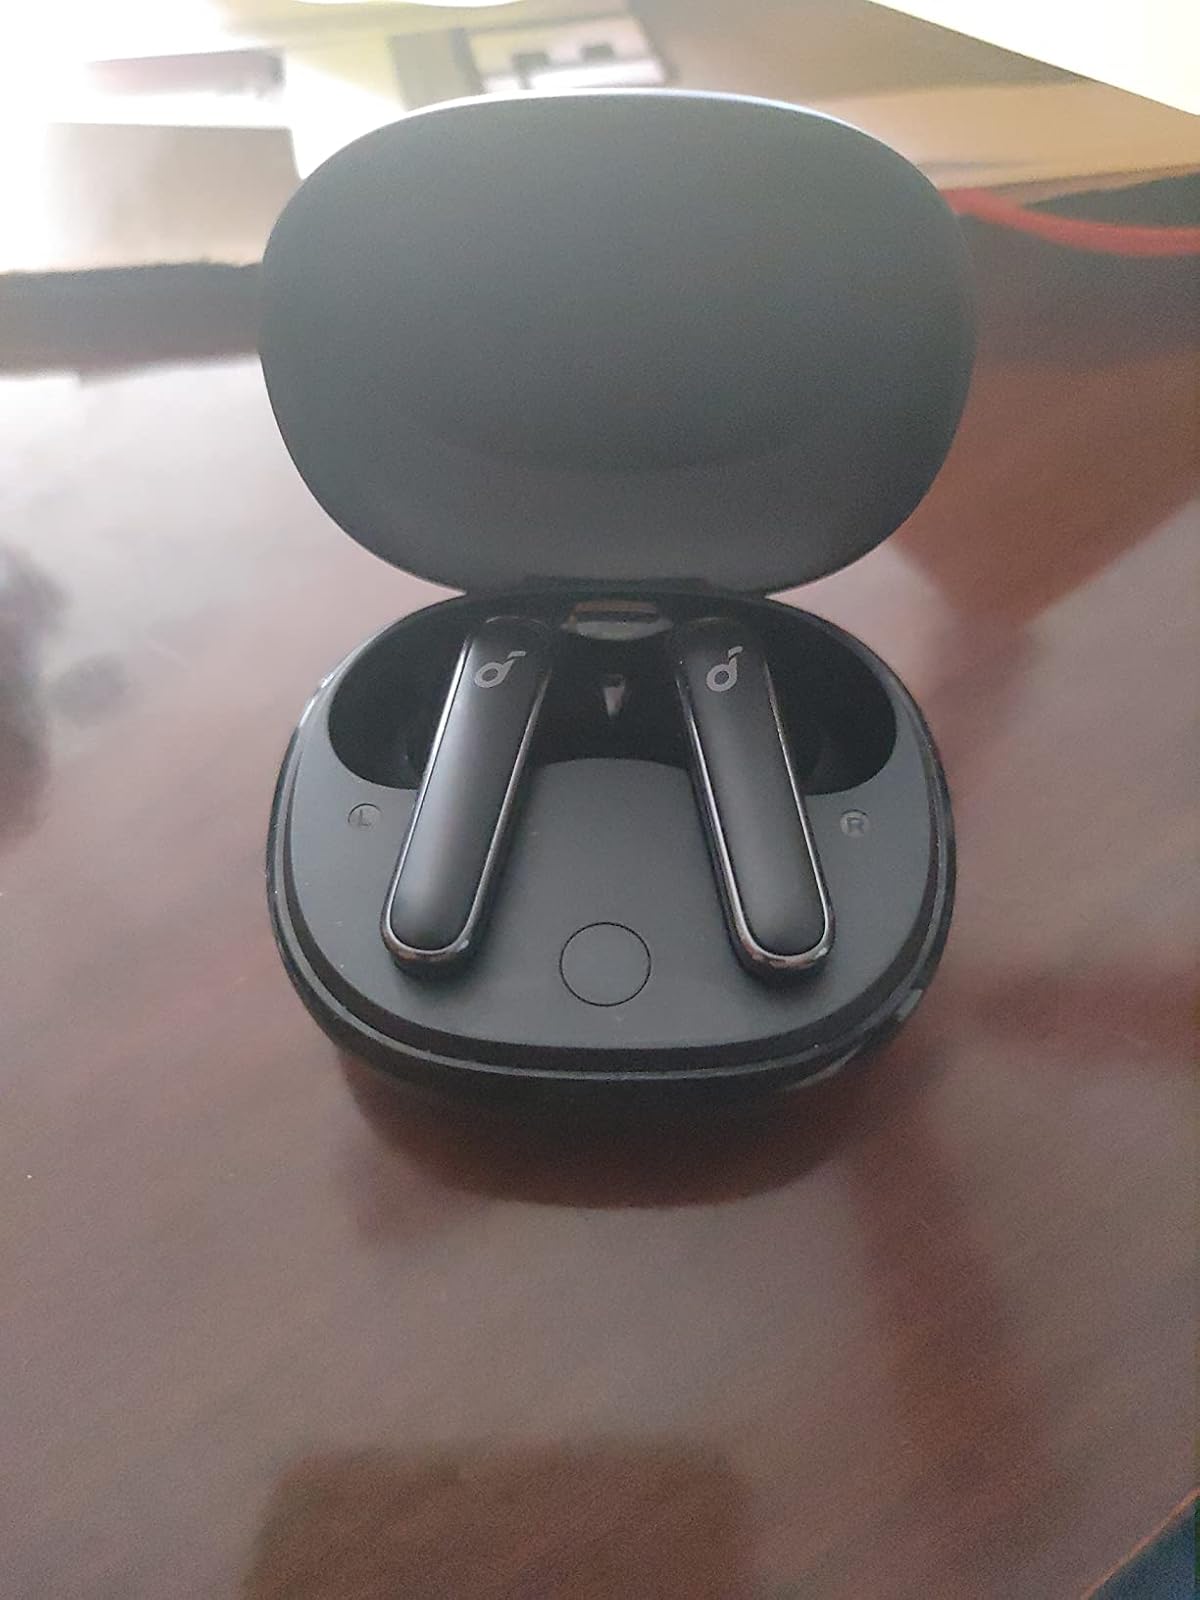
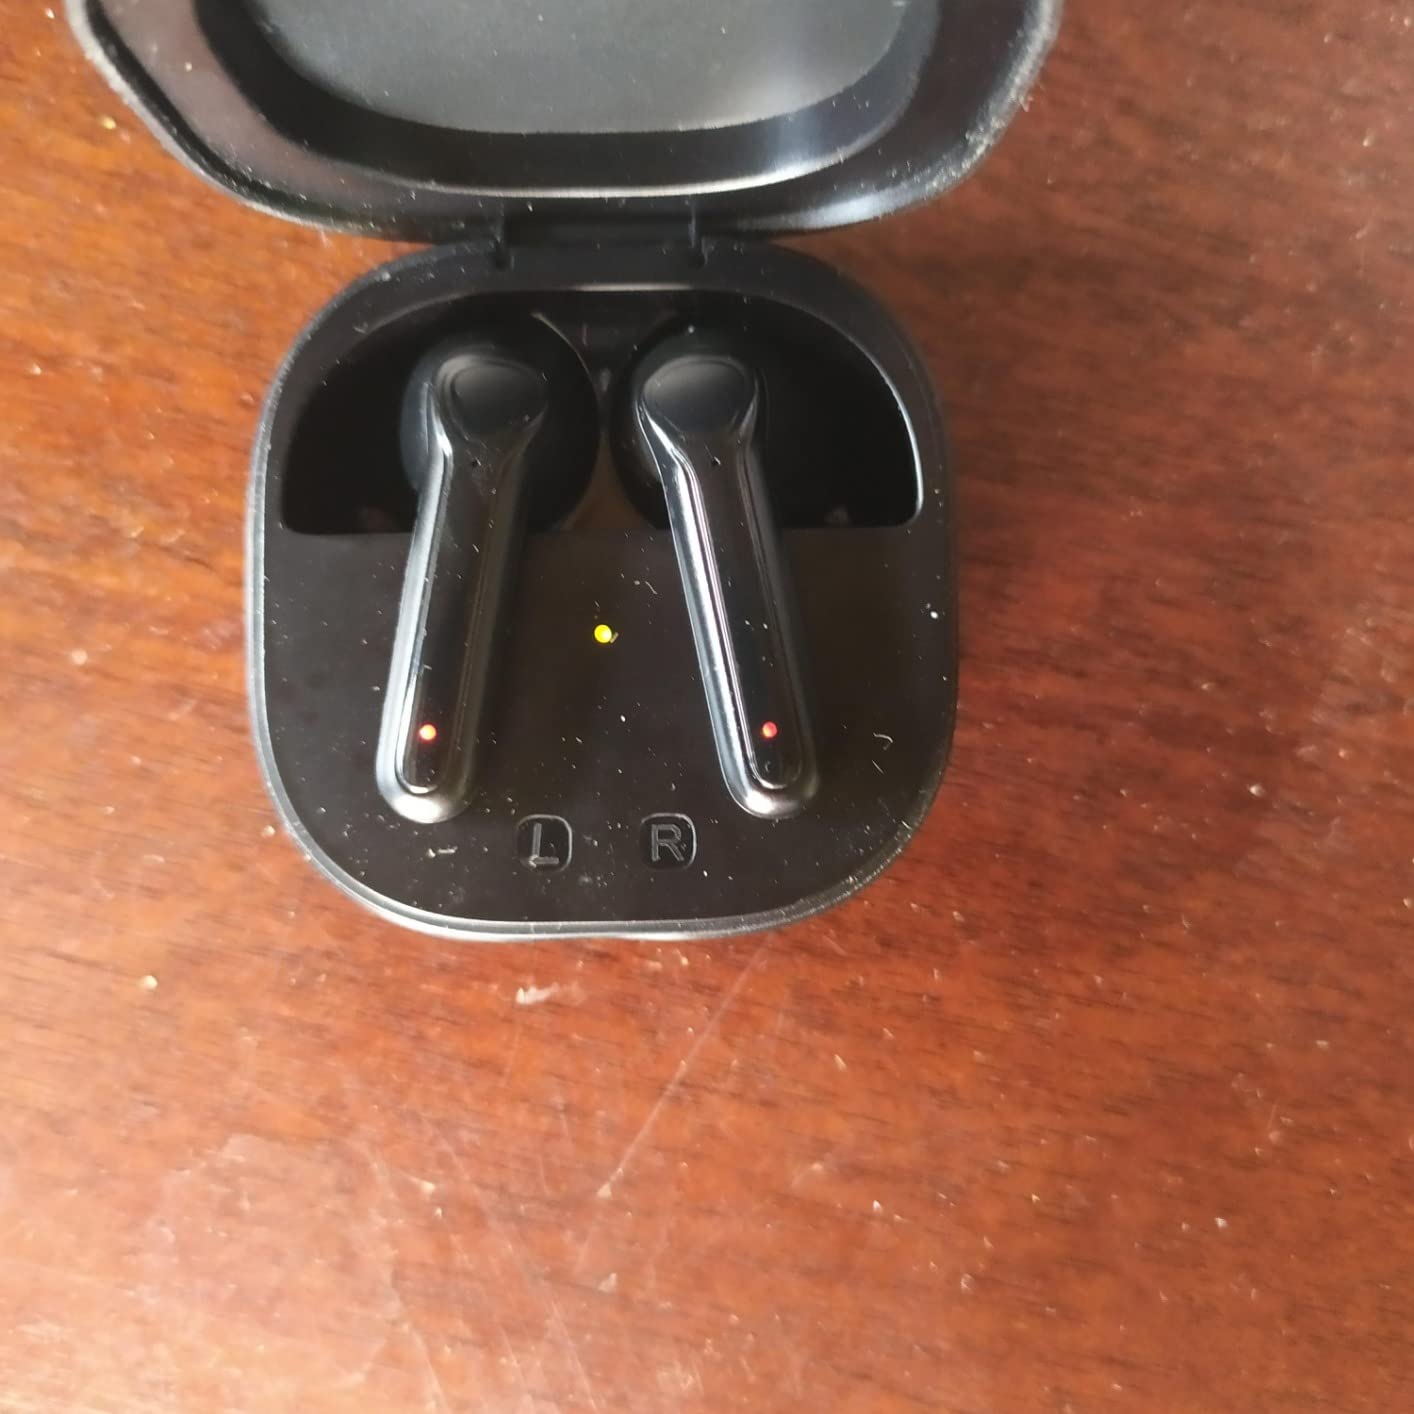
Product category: earbuds
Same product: no